Mill Hill Historic Park

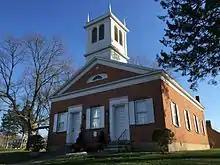
Norwalk Town House

At the founding of the Town of Norwalk in 1651 plans were made to construct a meeting house which was done by 1659. That original meeting house also served as the Congregational church. By about 1726 the town's Congregationalists requested that civic meetings be held outside of the church. Civic leaders at first complied with the request by holding meetings in various private homes and then eventually in the Up Town District School (near St. Paul's on the Green, but since relocated). By 1736 the first "Town House" for Norwalk was constructed at the site of where the Trolley Barn is located at Wall Street and Knight Street. The next Town House was built on the Mill Hill site but that building was burned in the 1779 British raid. In the aftermath of the burning Colonel Thomas Fitch V and other community members were appointed to a committee to plan the reconstruction of the Norwalk Town House, but the task was not completed until 1794. The 1794 Town House was not kept in good repair and by 1834 was such an embarrassment that it was torn down by vandals.